Grand Théâtre de Luxembourg

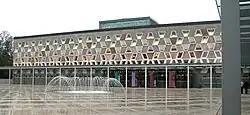

The Grand Théâtre de Luxembourg, inaugurated in 1964 as the Théâtre Municipal de la Ville de Luxembourg is the city's major venue for drama, opera and ballet. It underwent renovation work in 2002–2003 resulting in substantial improvements to the stage technology, acoustics and lighting facilities.